Hemamieh

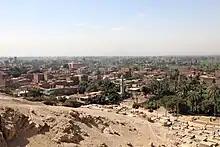
View of Hemamieh to the west in 2019

Hemamieh (El-Hammamiya) is a village located in the Sohag Governorate in Middle Egypt on the east bank of the Nile.